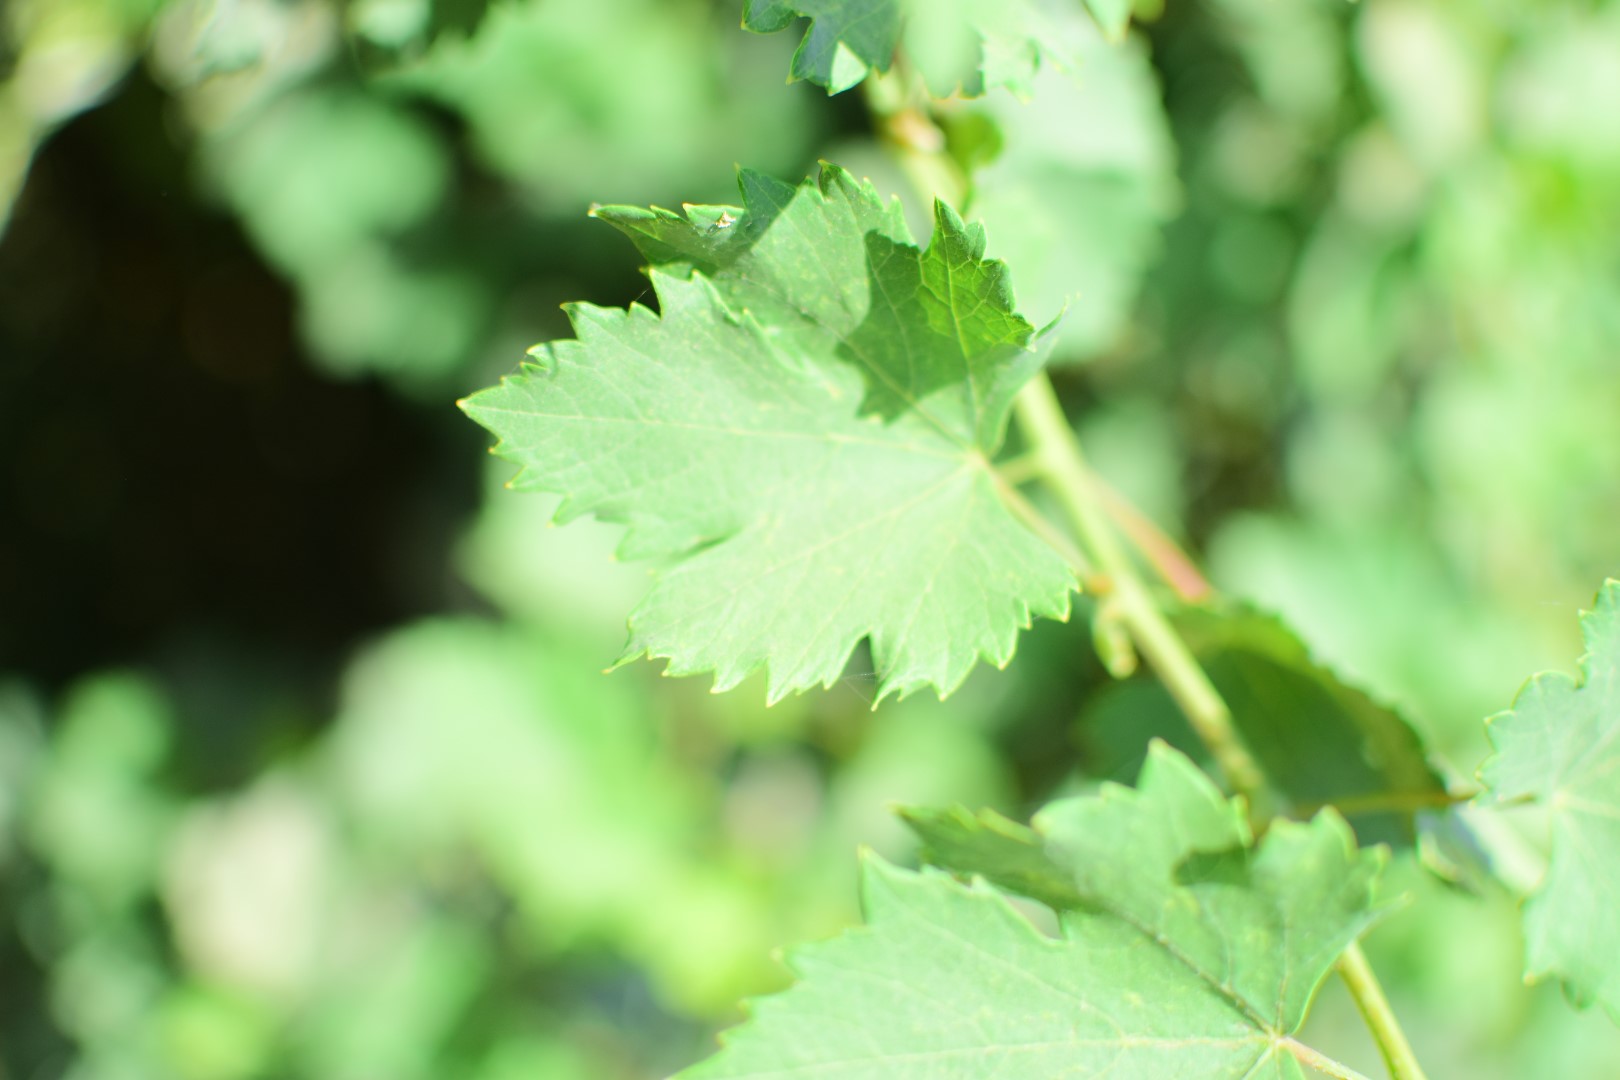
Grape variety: Halawani